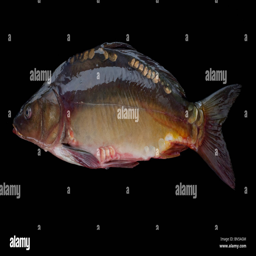
carp fish a widespread freshwater fish found in lakes and large rivers